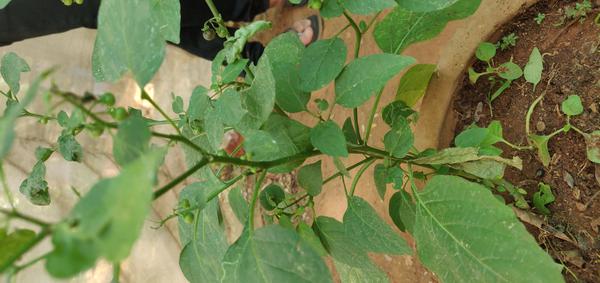
Plant: Ganike